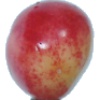
Label: Cherry Rainier 1